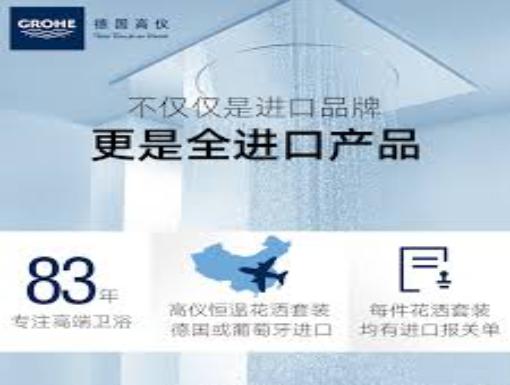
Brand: grohe
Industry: Necessities